Gulzar Singh Sandhu

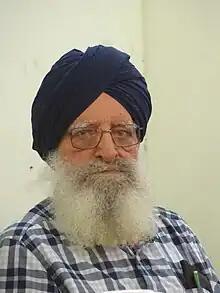
Gulzar Singh Sandhu

Gulzar Singh Sandhu (born 27 February 1935) is a prominent Punjabi language writer. He won the prestigious Sahitya Akademi Award, given by the Sahitya Akademi, India's National Academy of Letters, for his short story collection, "Amar Katha" in 1982. Among other awards he was also the recipient of International Association of Authors, Playwrights and Artists of Canada in 1992 and Shiromani Punjabi Sahityakar Puraskar from the Education Department of Punjab in 2001.